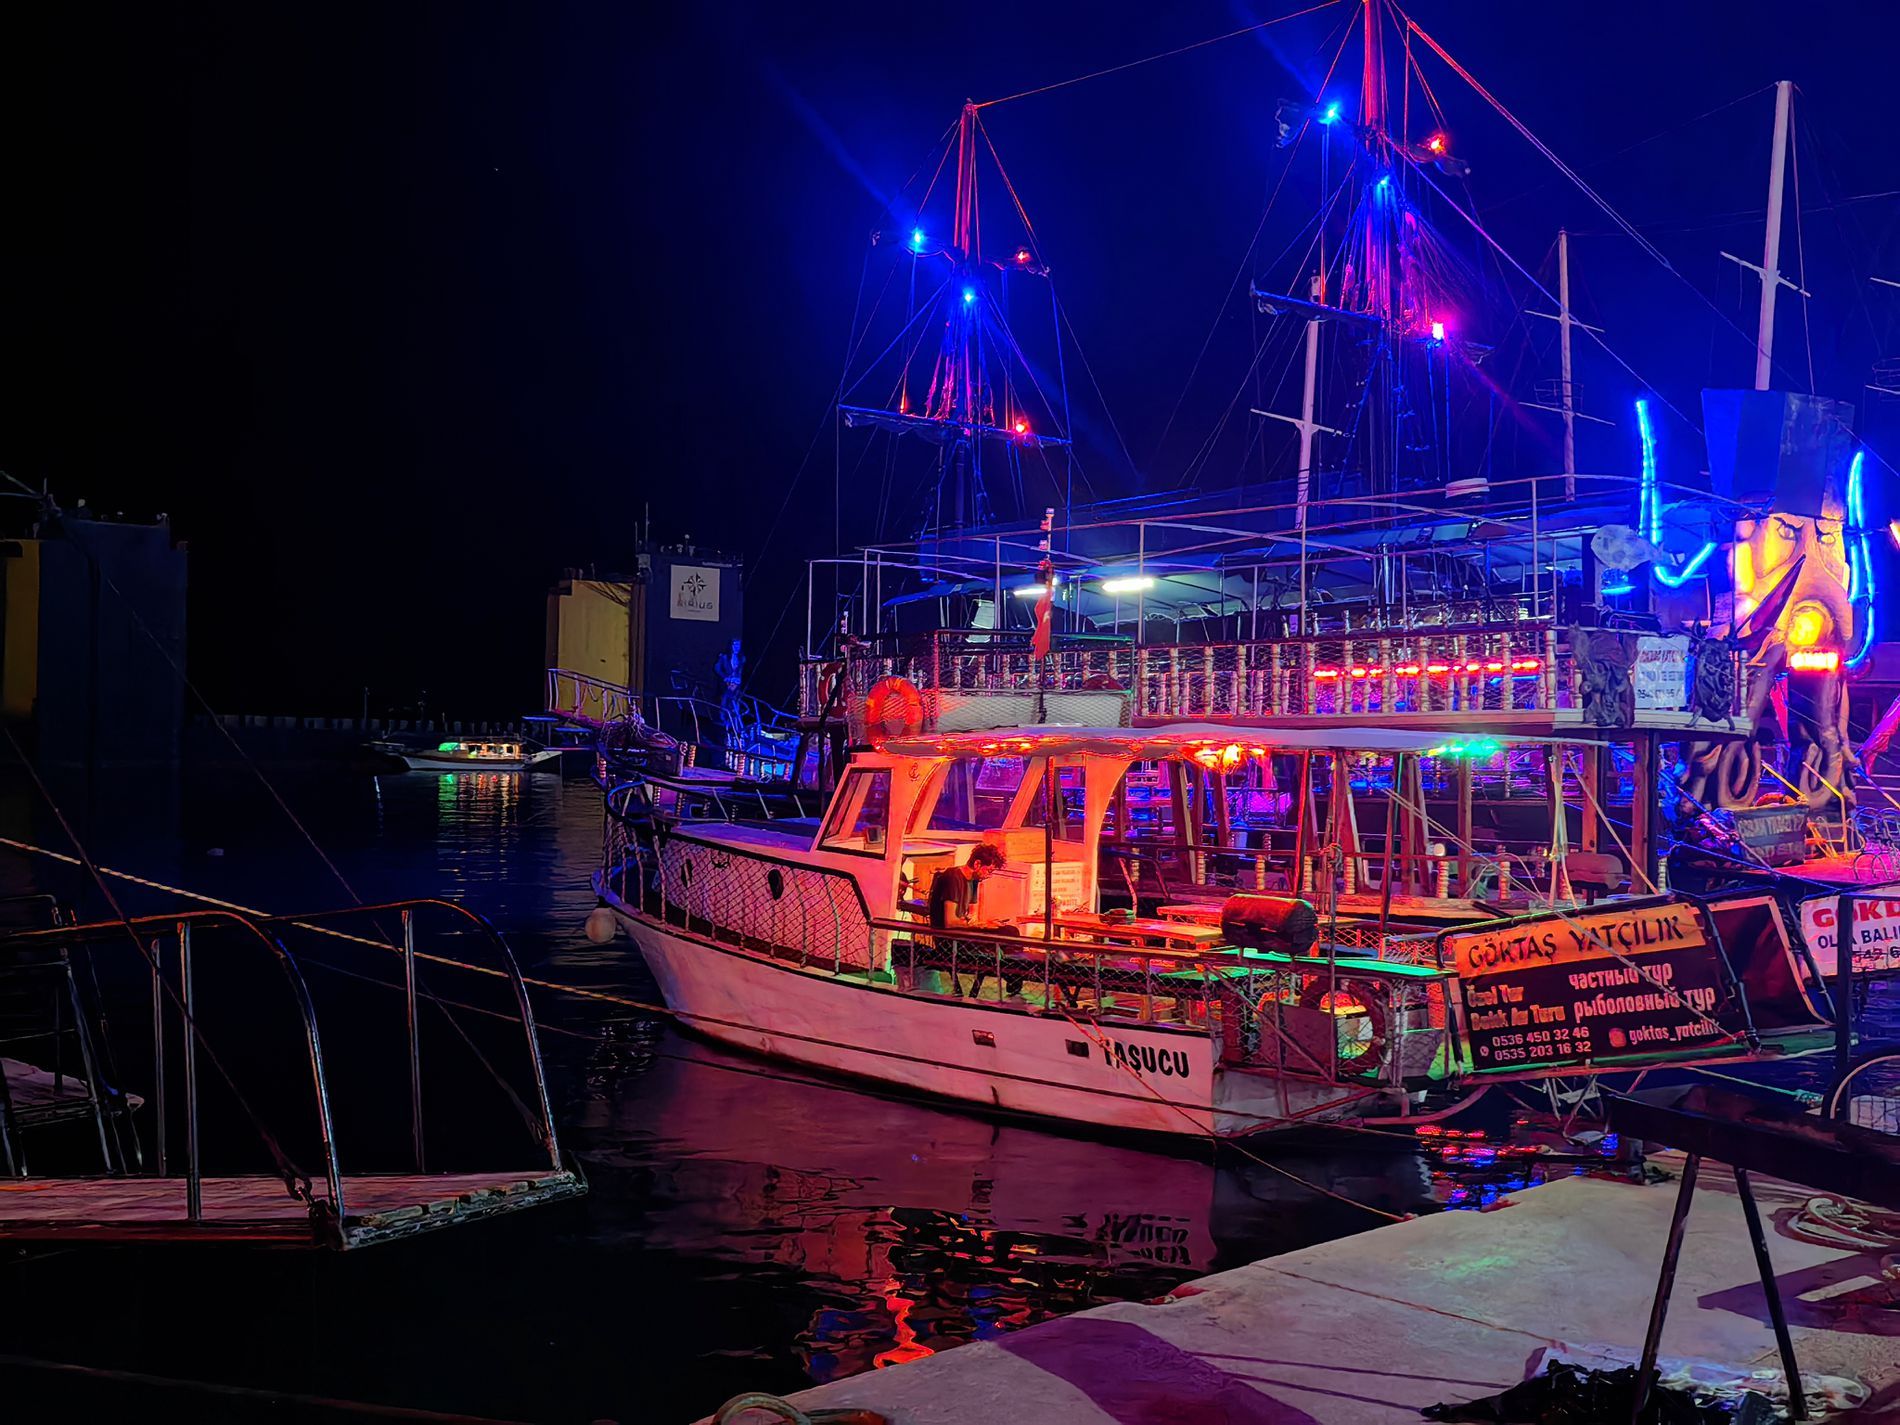
boats night
This image displays boats docking at a harbor, along with signs, gangways, a bridge, and the night sky.
A wide angle shot at eye level of the illuminated boats that docking in harbor. and  the reflect sea and concrete bridge
A wide-angle shot at eye level captures the illuminated boats docking in the harbor, reflecting in the sea . A concrete bridge. Brown wooden gangways, blue and white signs, and a dark night sky. the scene is vibrant and lively.
Labels: Water, Waterfront, Port, Urban, Person, Boat, Transportation, Vehicle, Harbor, Pier, Watercraft, Architecture, Building, Cityscape, Ferry, Sailboat, Nature, Night, Outdoors, Marina, Night Life, Yacht, City, Barge, bridge, sea, Gangway, Sign, Signs, night sky
Camera: HUAWEI HUAWEI Mate 50 Pro
Aperture: F1.4
Exposure: 1/4 sec
ISO: 500
Focal length: 5.8 mm